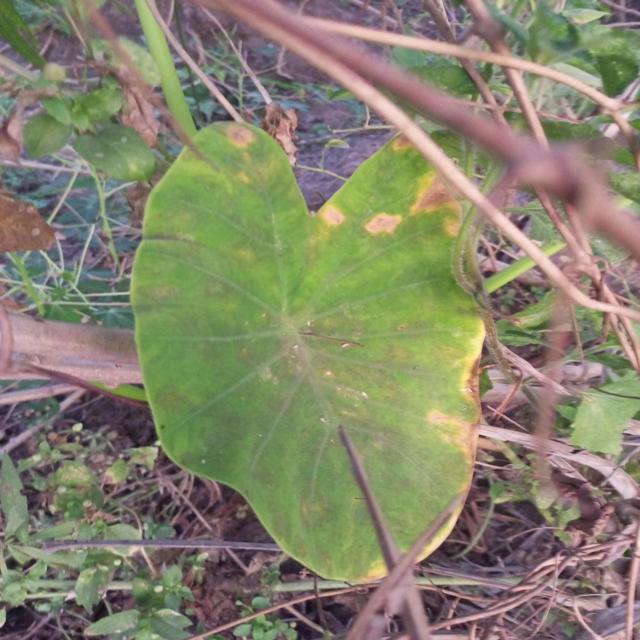
Label: Late_Blight